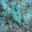
Label: flatfish